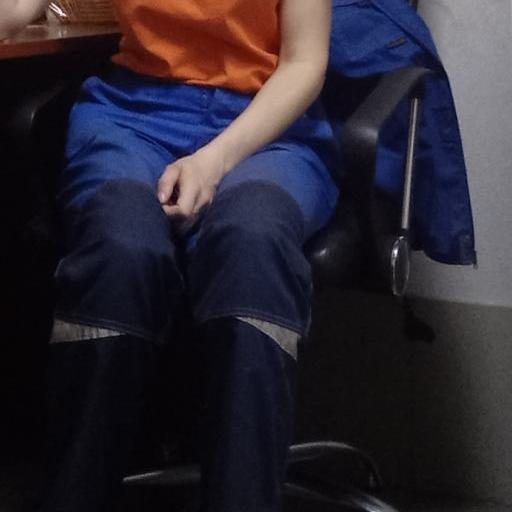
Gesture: no_gesture